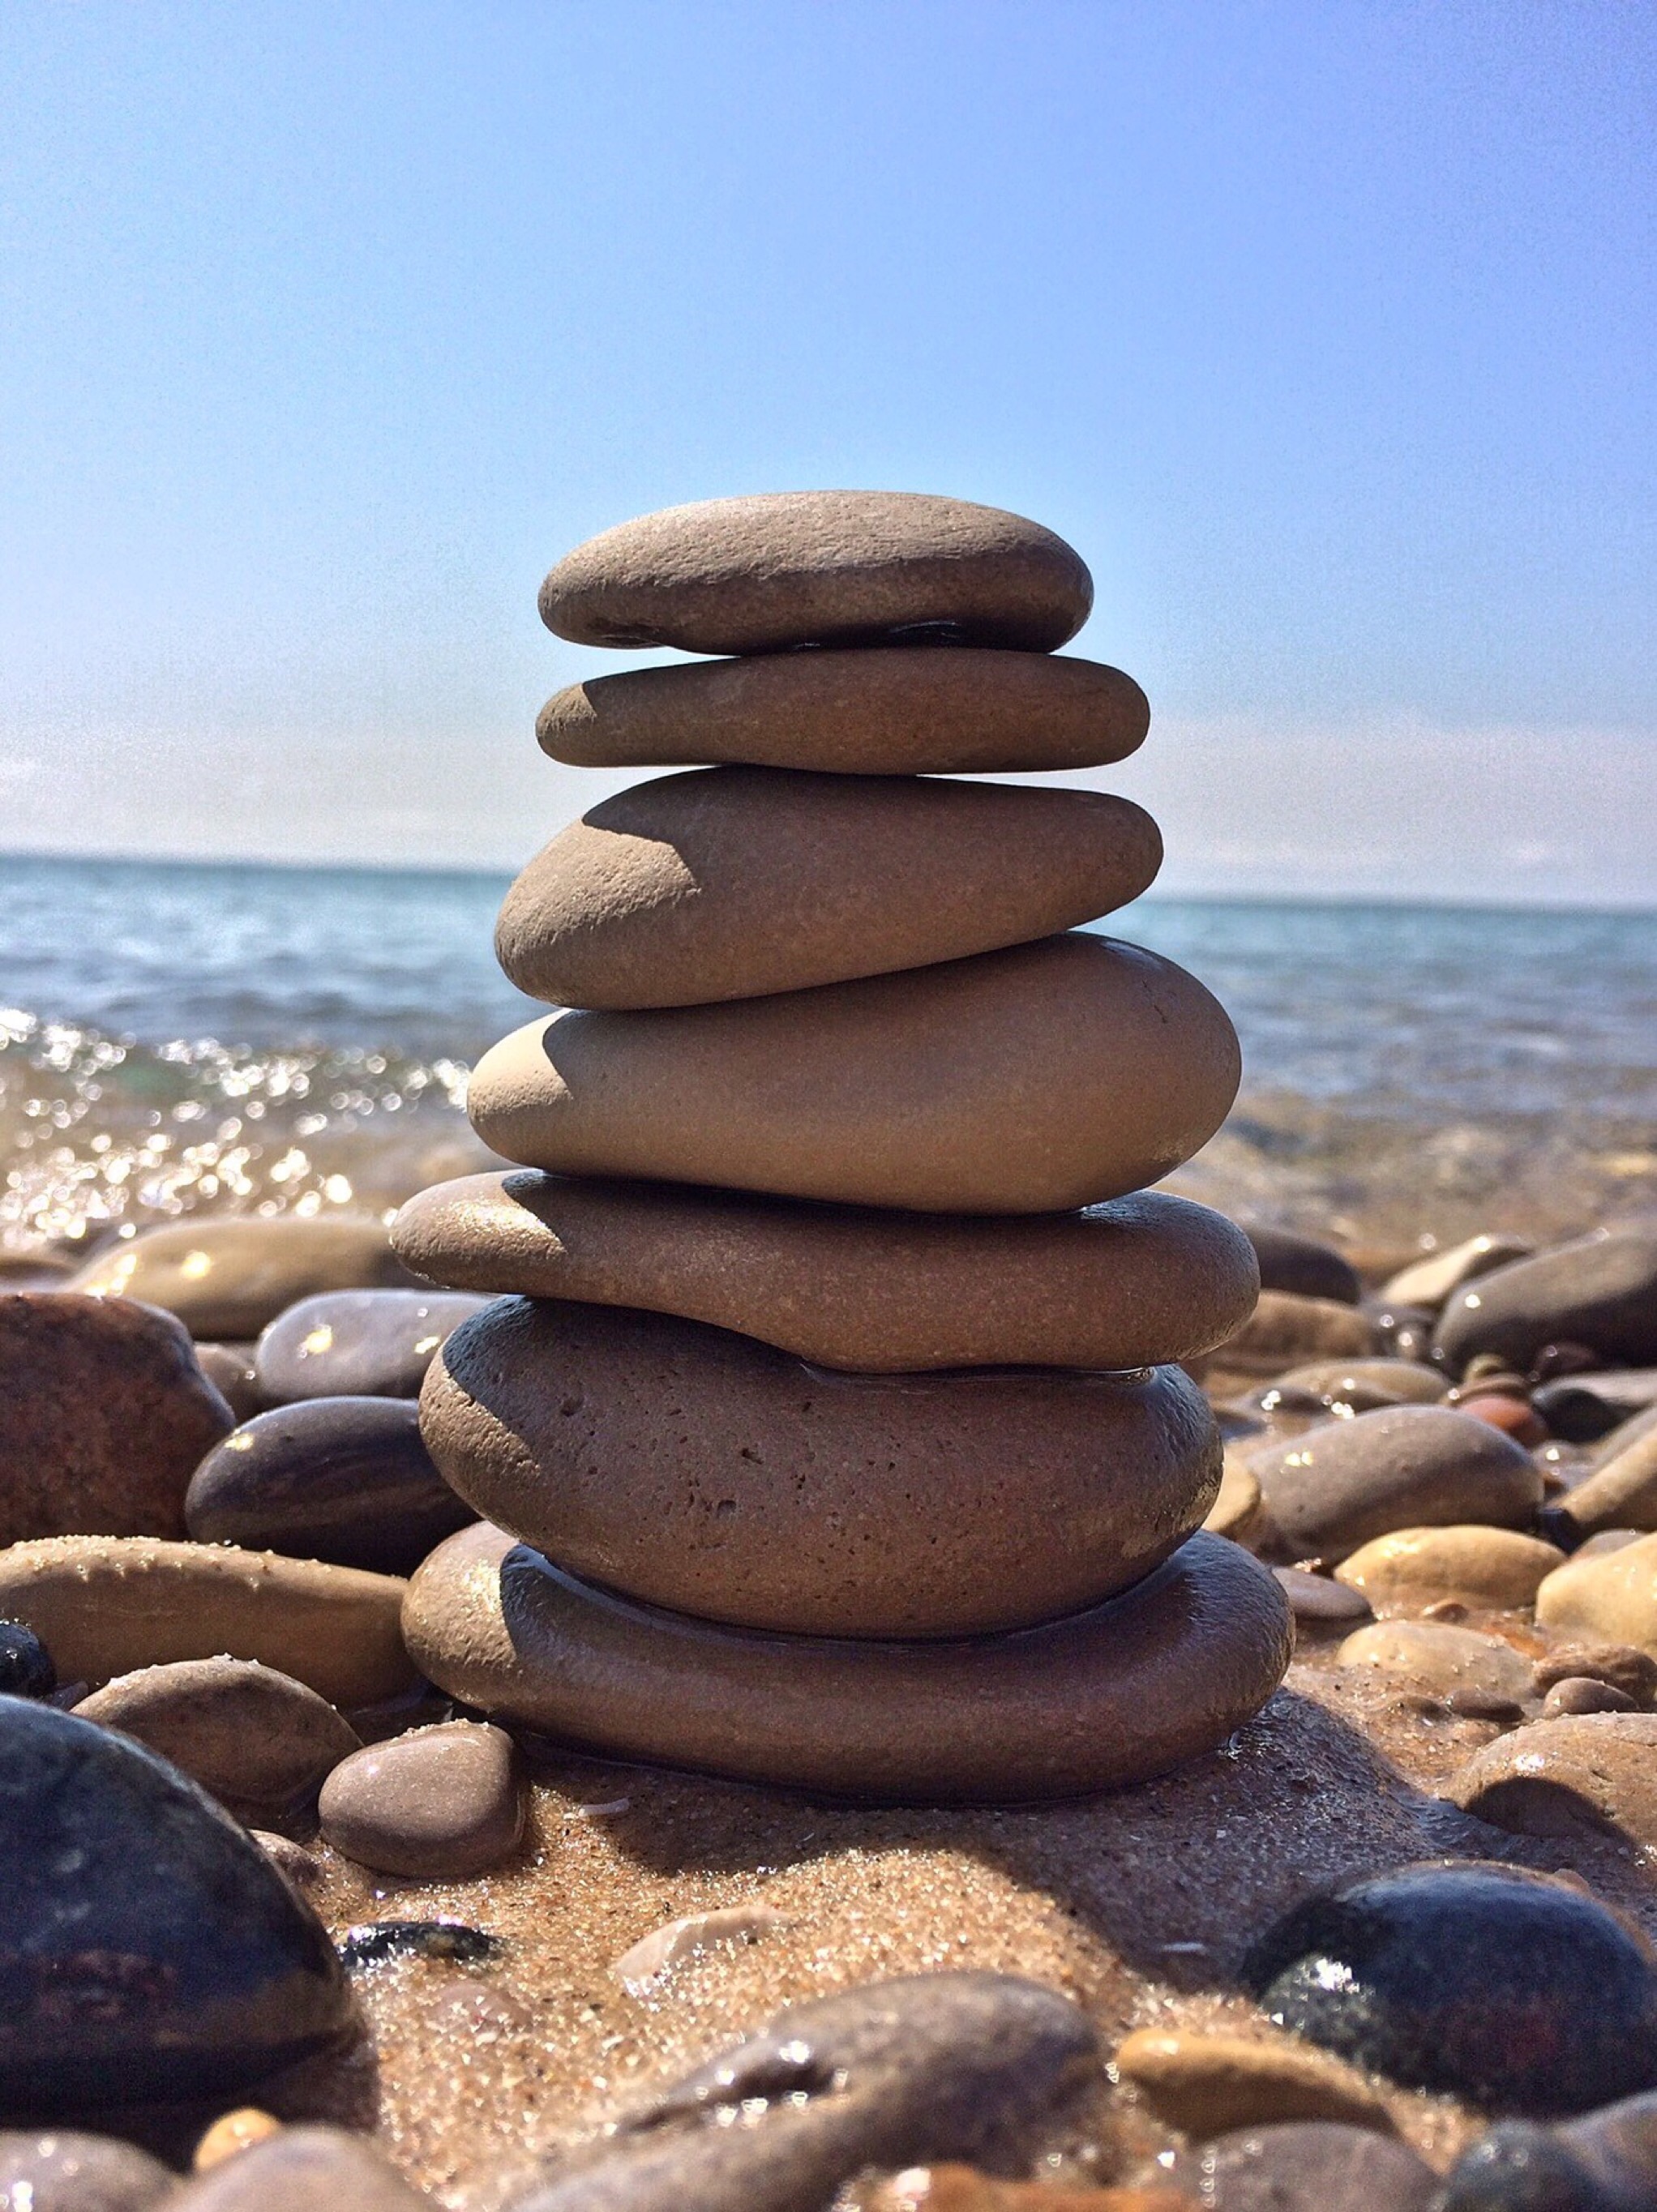
beach, sea, coast, sand, rock, ocean, shore, stone, balance, pebble, stack, material, zen, body of water, harmony